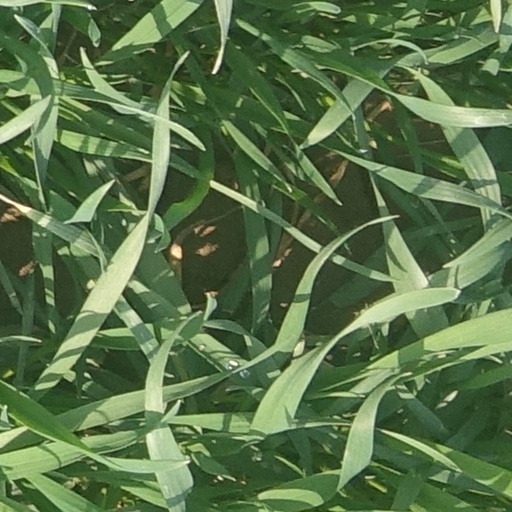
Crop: wheat